Alexander MacFarlane (astronomer)

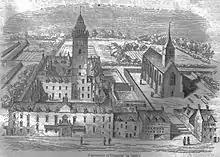
The University of Glasgow in 1650

Alexander MacFarlane was born in the Kingdom of Scotland . His parents were John MacFarlane, who died in 1705, and Lady Helen Arbuthnot, a noblewoman who was the daughter of Robert Arbuthnot, 2nd Viscount of Arbuthnott; the Arbuthnot family's motto was "Astra castra, Numen lumen" (the stars my camp, the Lord my light). The youngest of four sons, MacFarlane studied at the University of Glasgow, graduating from the university with a Master of Arts degree in 1728. He subsequently immigrated to Jamaica, where half the island's white population during the 18th century were Scots.